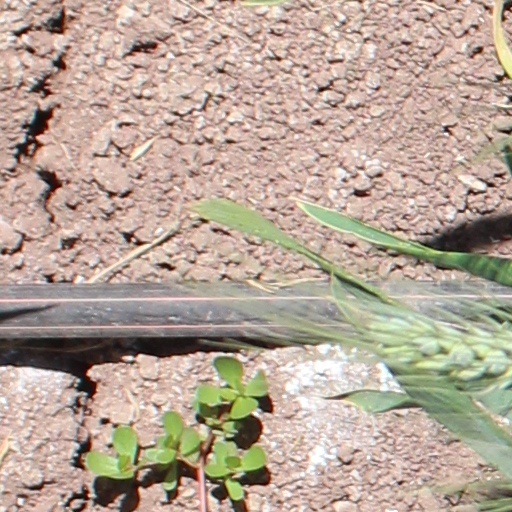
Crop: wheat